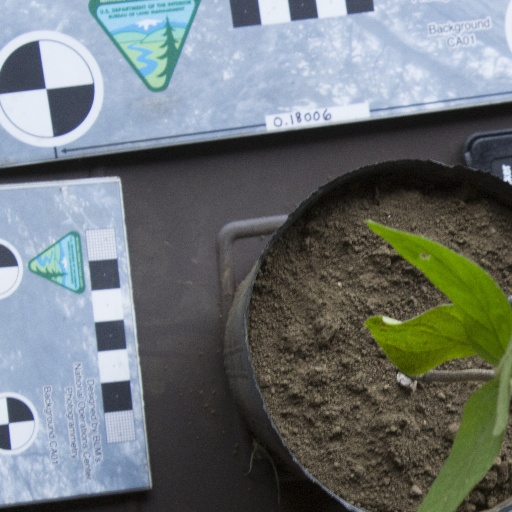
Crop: soybean